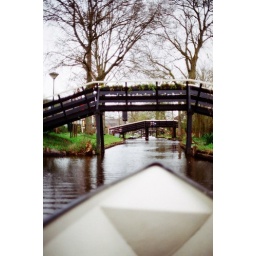
Giethoorn boat trip 4.8 x chilly sheep picnic in the car